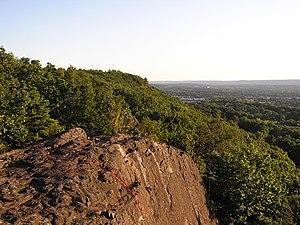
Pinnacle Rock est une montagne située au sein de la vallée du Connecticut, au centre de l'état du même nom, et faisant partie de Metacomet Ridge, une longue arête rocheuse des Appalaches qui traverse le sud de la Nouvelle-Angleterre sur 160 kilomètres de long. Le sommet s'élève à 180 mètres d'altitude. Pinnacle Rock est une destination populaire pour la pratique de sports en plein air, réputée pour ses falaises, le panorama qu'elle offre, son microclimat ainsi que sa faune et sa flore variées.